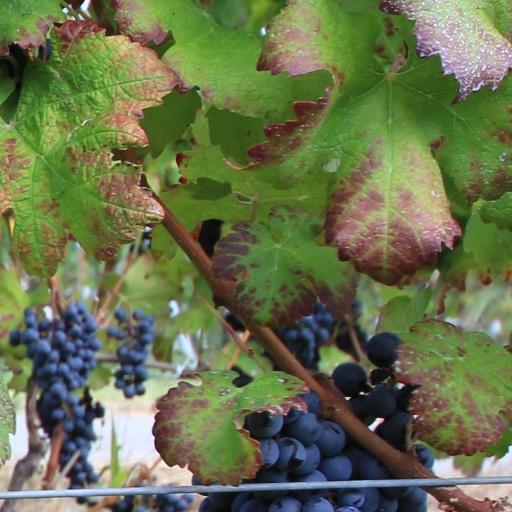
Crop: grape